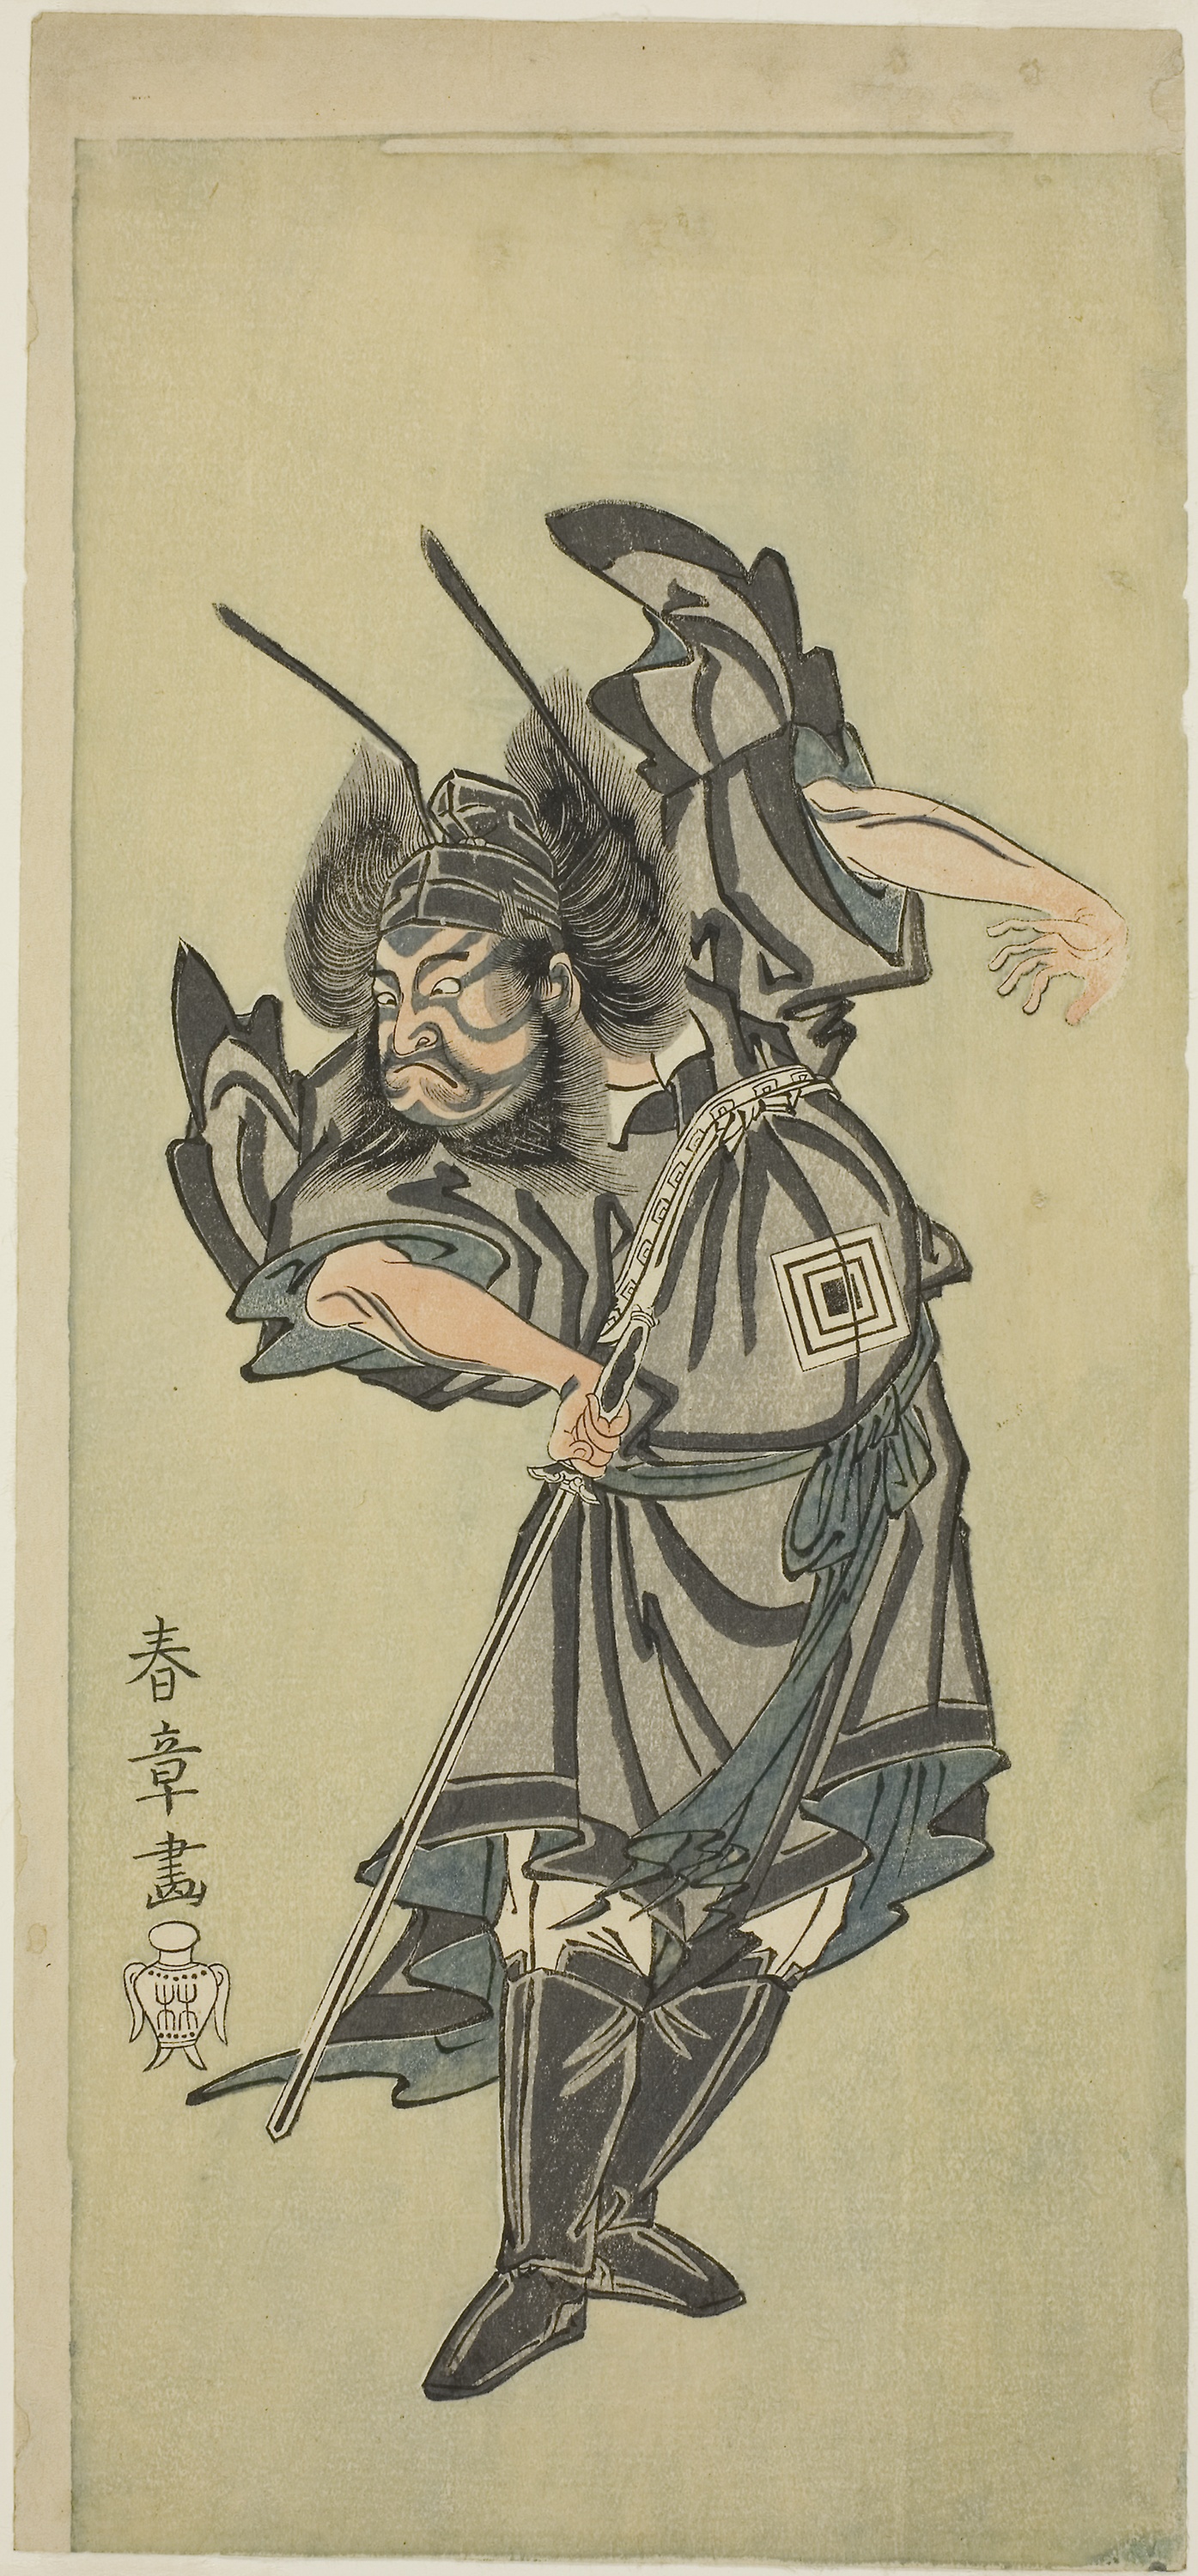
illustration, art, drawing, fictional character, samurai, spear